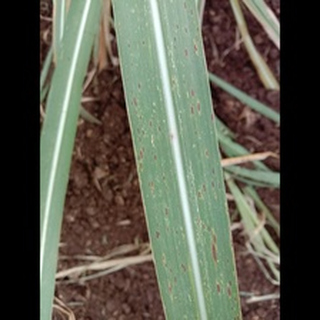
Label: sugarcane_rust